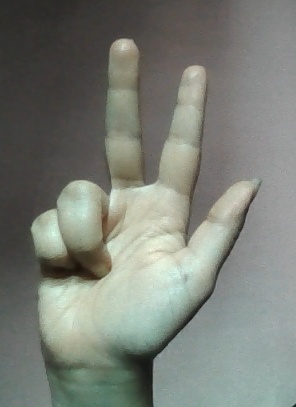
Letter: al